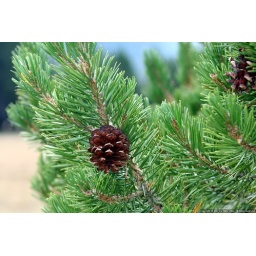
A pine cone on my favorite tree in the Yosemite High Country.